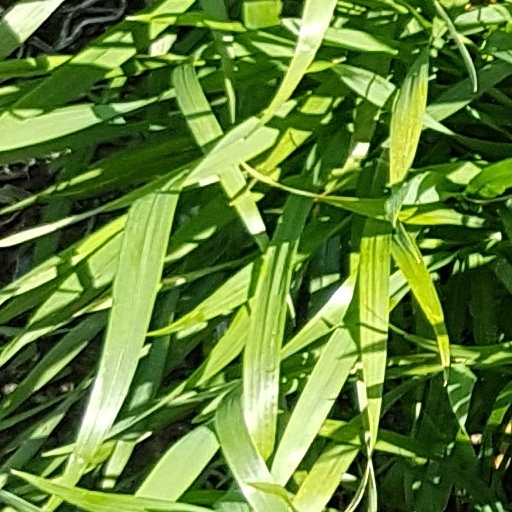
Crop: wheat